The Isle of Retribution

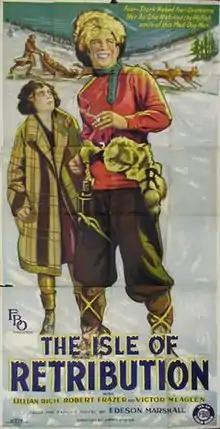
Film poster

The Isle of Retribution is a 1926 American silent adventure film directed by James P. Hogan and starring Lillian Rich, Robert Frazer, and Victor McLaglen. It was based upon the novel of the same name by Edison Marshall.